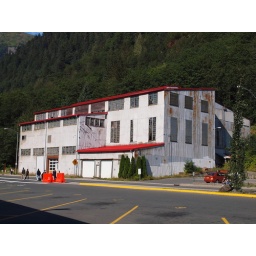
A building near the cruise ship docks that appears to be abandoned.